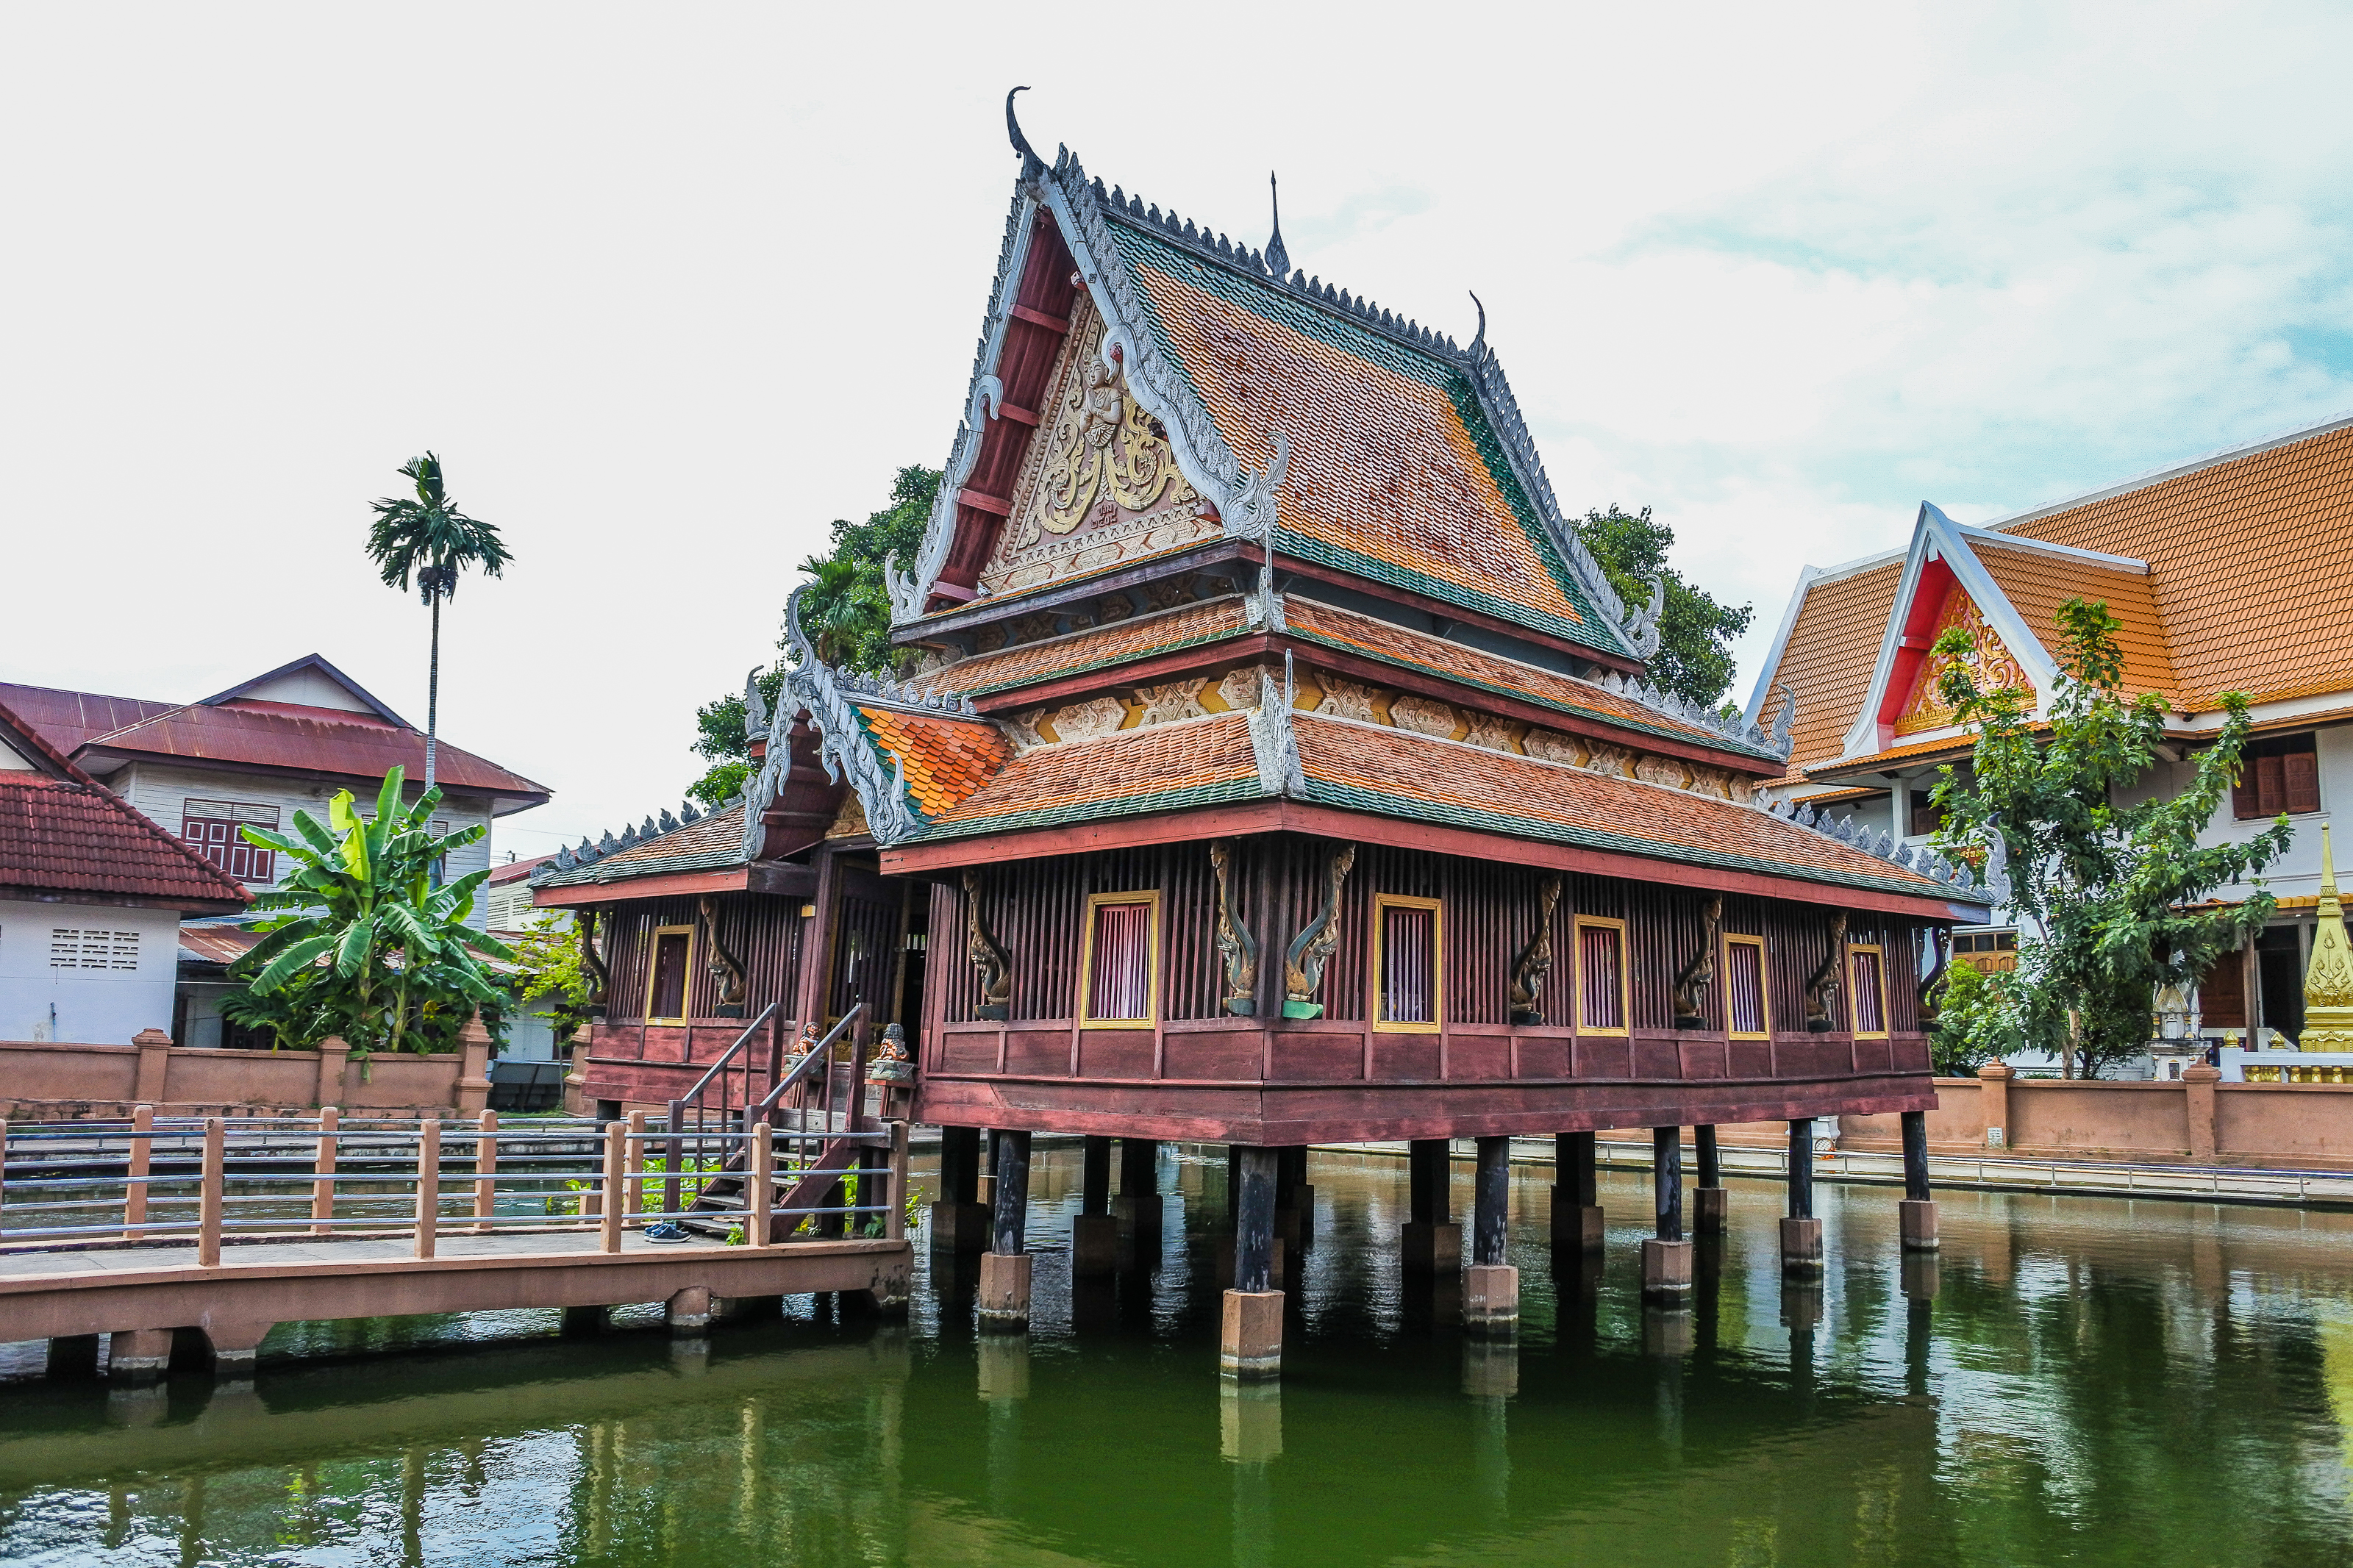
anand, mahathad, relic, chedi, yasothorn, prathat, yasothon, building, mahatat, phra, mahathat, buddha, thailand, landmark, pra, phrathad, thad, old, tat, thai, history, ancient, stupa, phathat, disciple, pratat, maha, phathad, gold, ananda, architecture, anon, art, asia, pha, northeast, wat, buddhism, monk, phrathat, religion, arnon, pagoda, monastery, esan, culture, buddhist, temple, travel, chinese architecture, waterway, place of worship, historic site, sky, tourism, tourist attraction, leisure, house, vacation, hindu temple, ancient history